I Love Maria

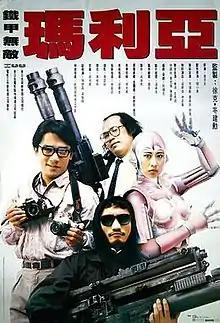
Promotional release poster

I Love Maria (also known as Roboforce) is a 1988 Hong Kong science fiction film directed by David Chung, produced by Tsui Hark and John Shum, and starring Hark and Shum alongside Sally Yeh, Tony Leung, and Lam Ching-ying.